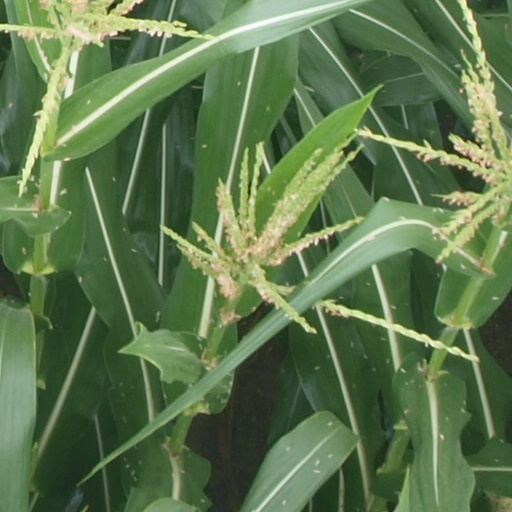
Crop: maize; corn